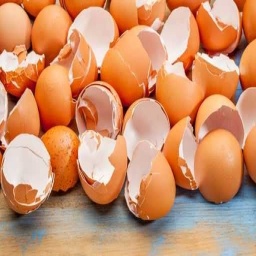
Label: eggshells